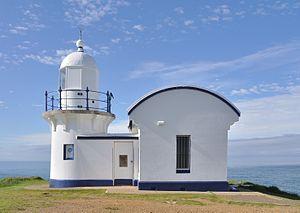
Il s'agit d'une liste des phares d'Australie. Elle contient les phares actifs ainsi que ceux déclassés mais d'importance historique.